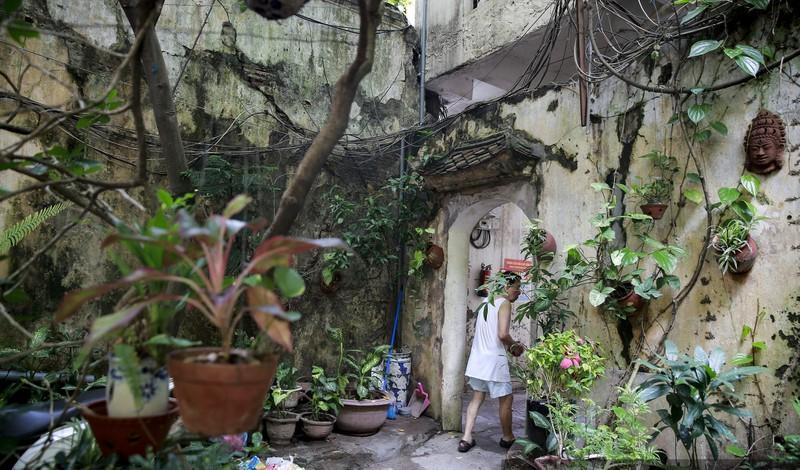
có nhiều chậu cây cảnh được đặt ở trong sân vườn